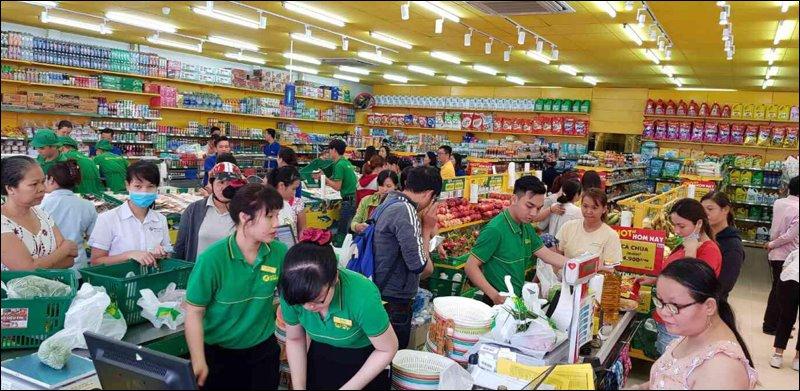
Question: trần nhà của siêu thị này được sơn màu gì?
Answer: trần nhà của siêu thị này được sơn màu xanh lá